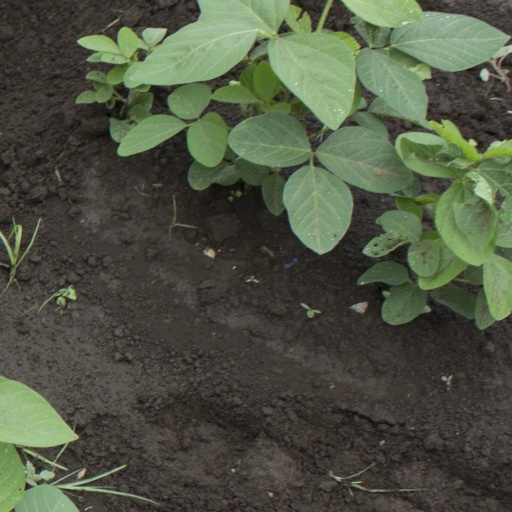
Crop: soybean